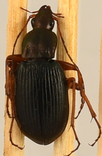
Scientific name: Chlaenius aestivus
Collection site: Smithsonian Environmental Research Center NEON (SERC), plot SERC_006